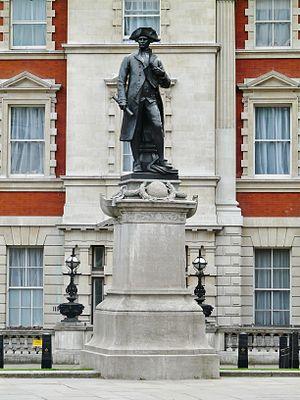
Capitaine James Cook est une statue de bronze, réalisée par Thomas Brock en 1914. Elle est située à Londres, sur la partie sud de The Mall, proche de Admiralty Arch.